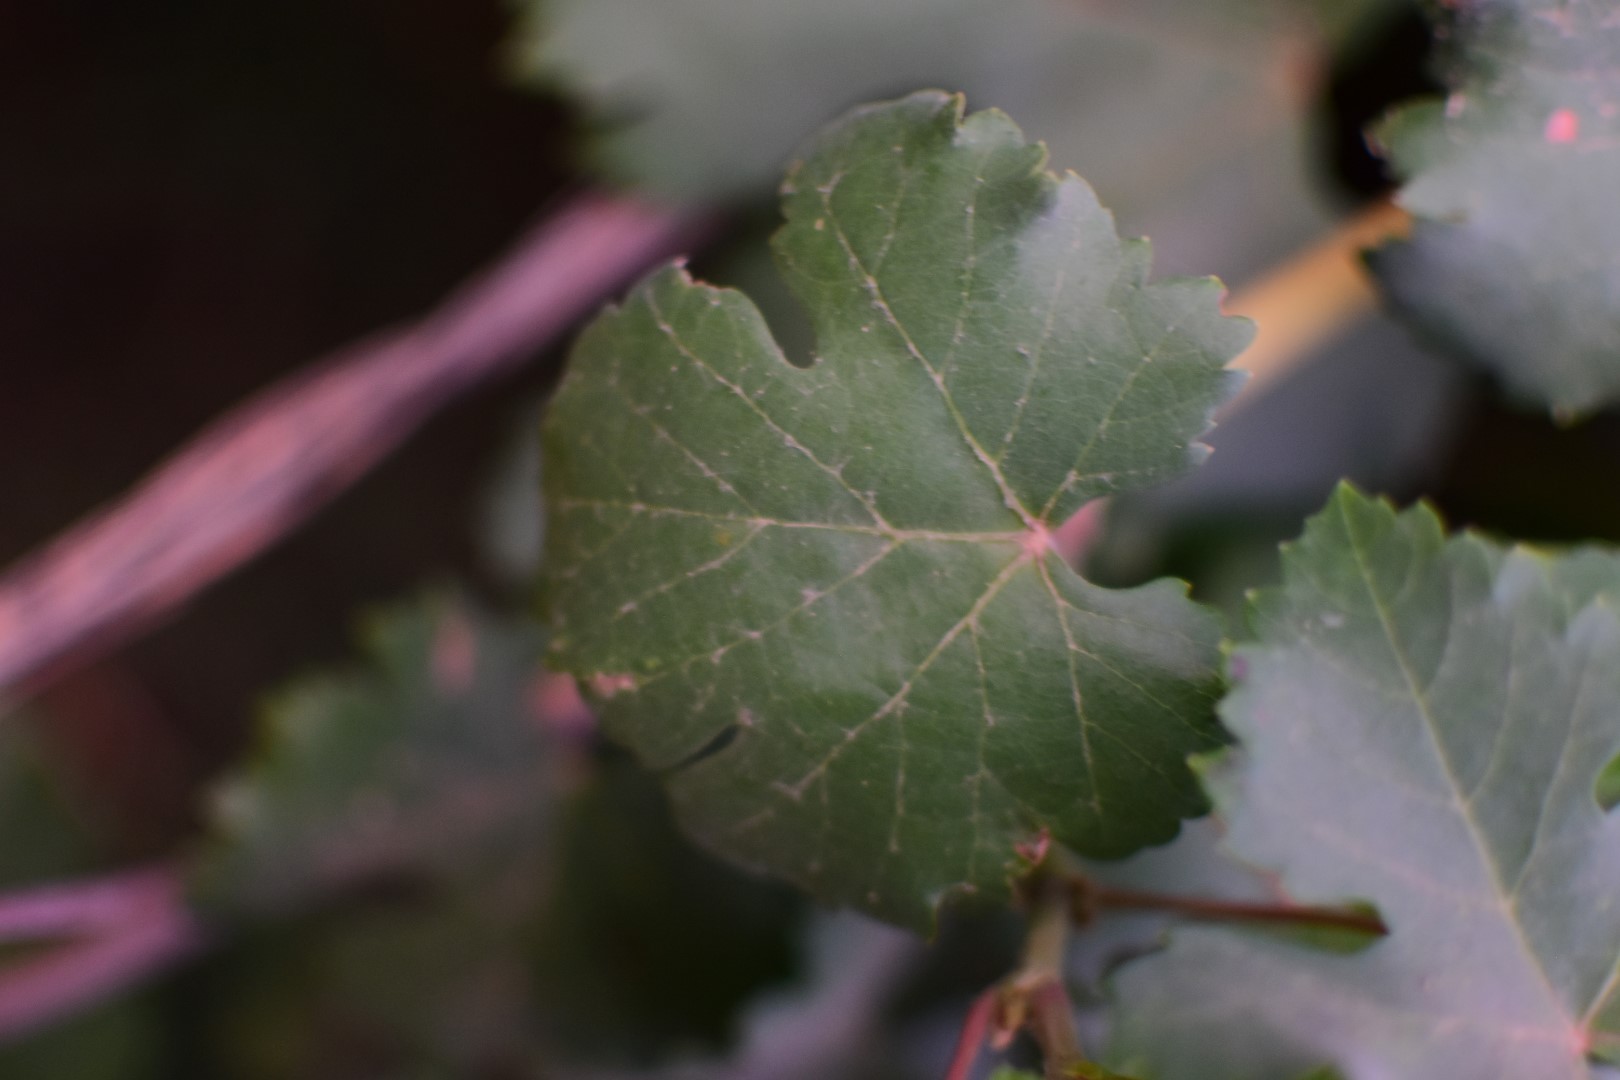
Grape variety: Aswud Balad